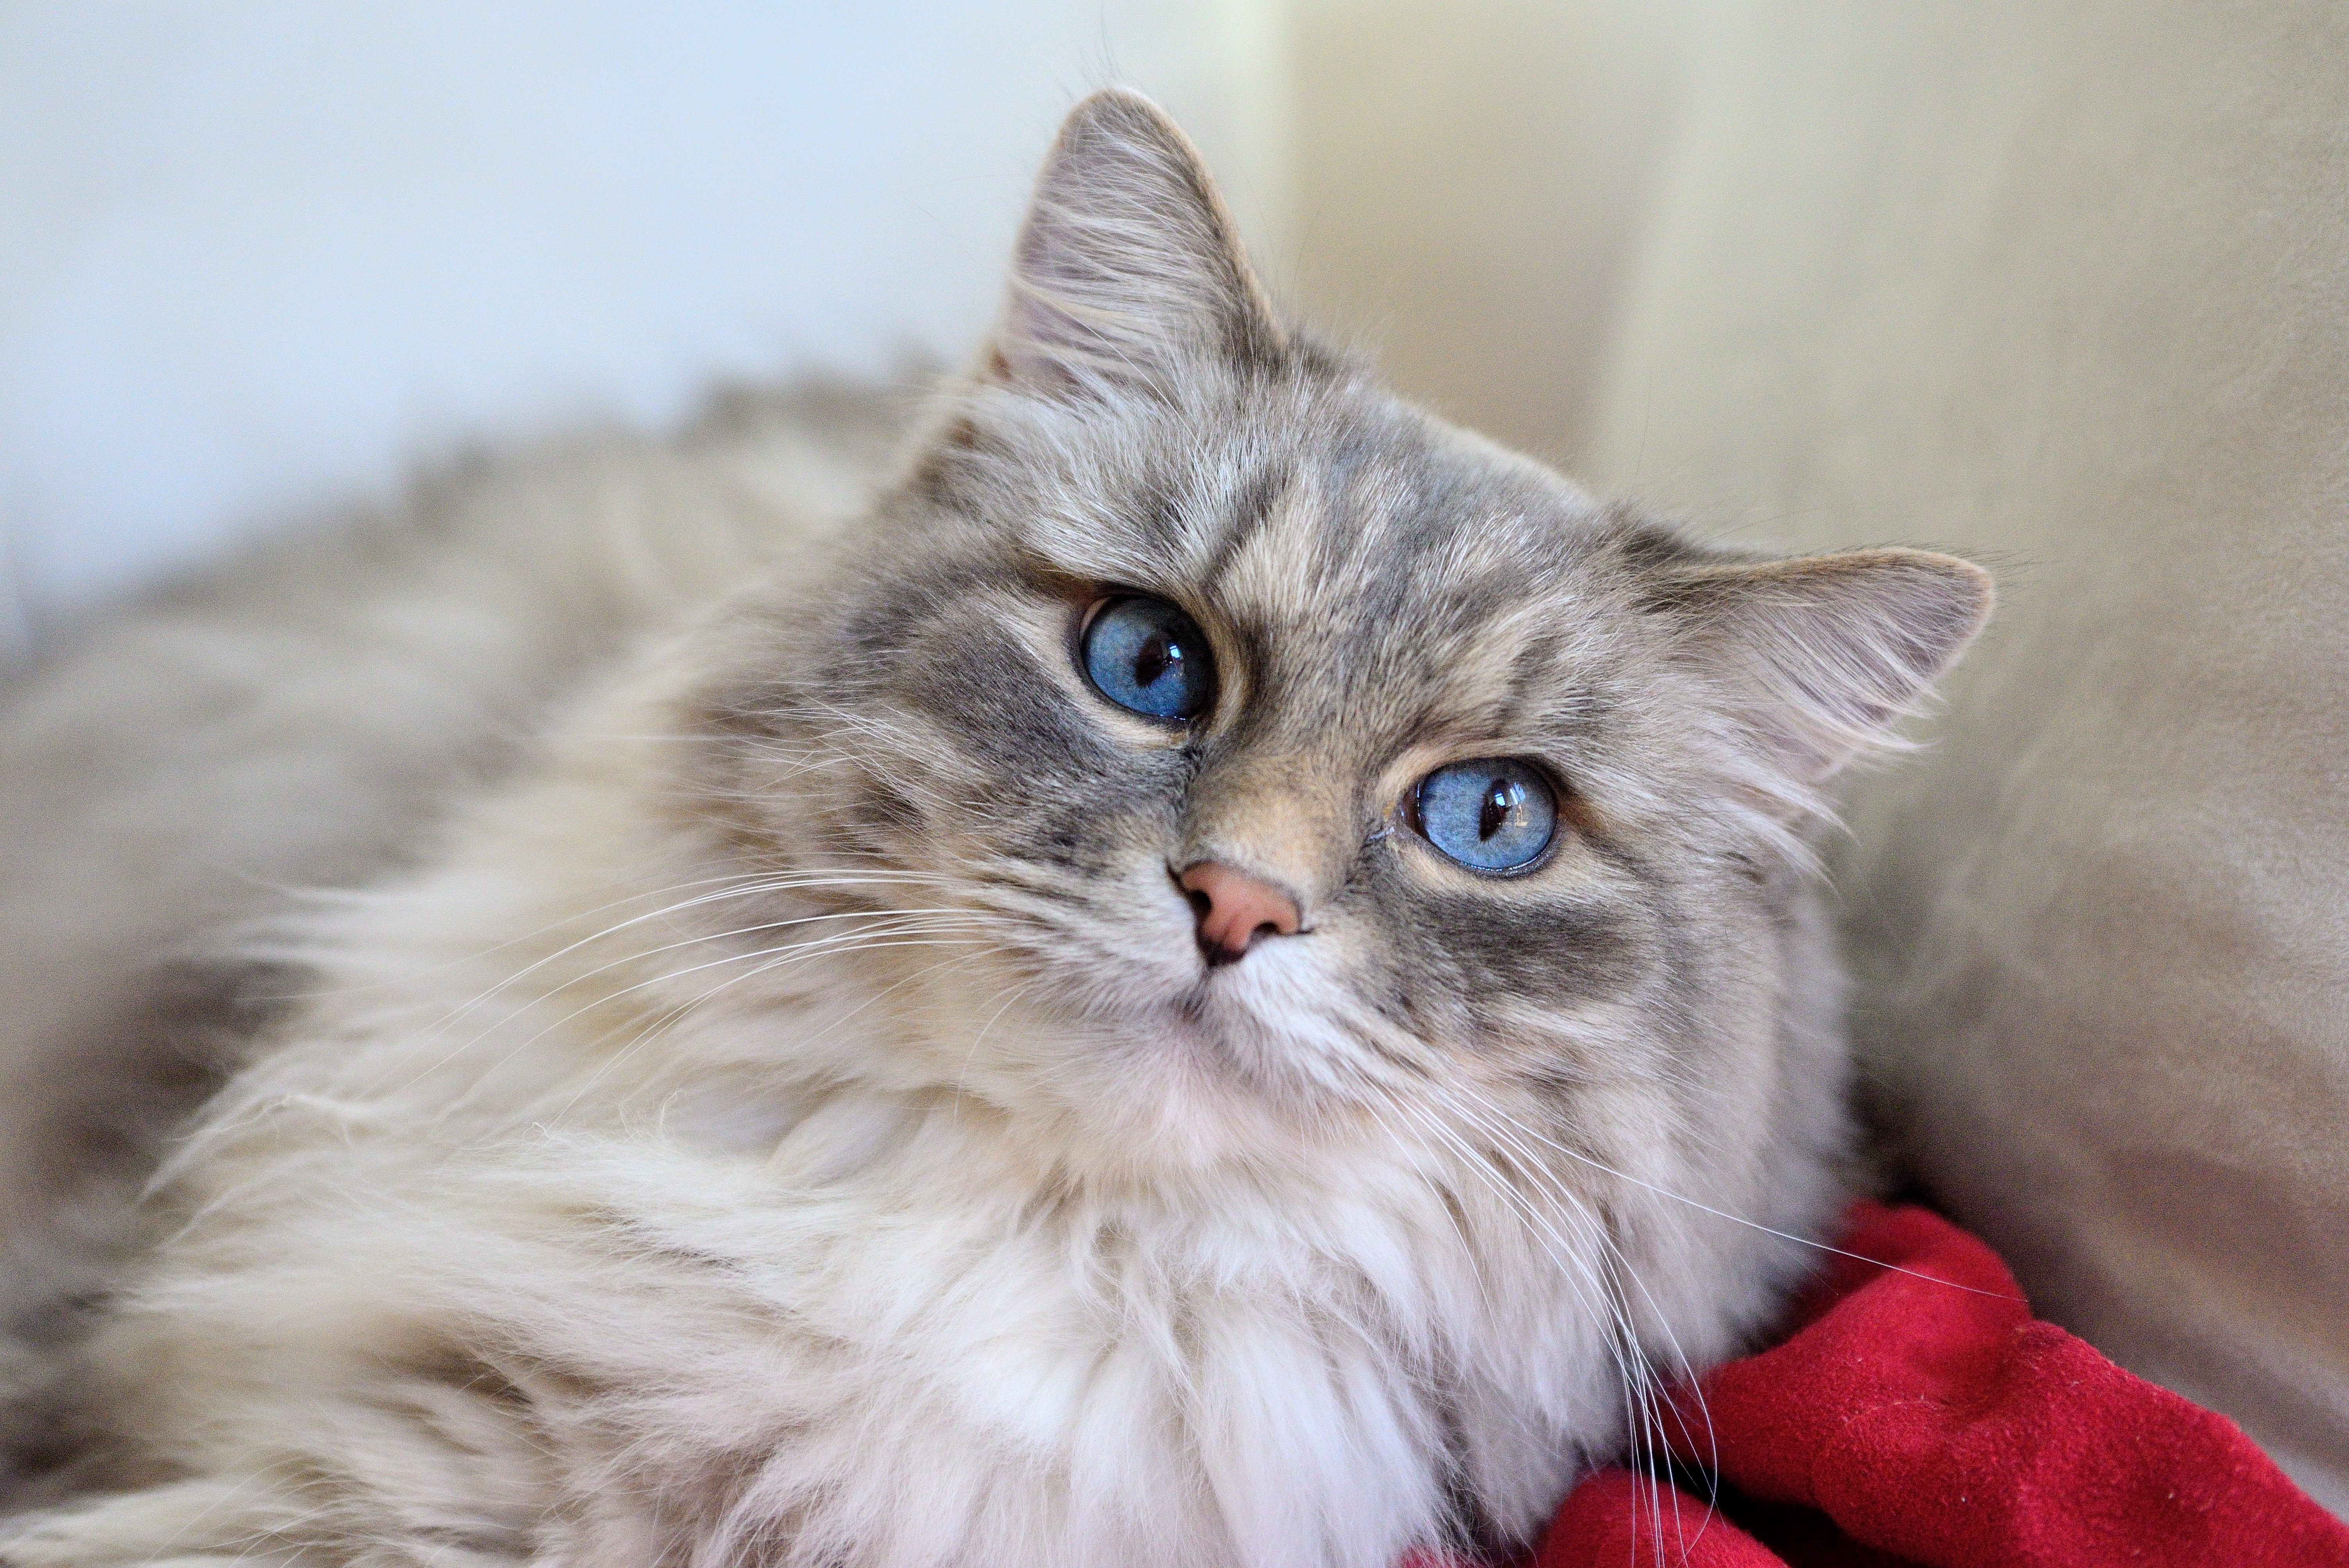
pet, kitten, cat, mammal, blue eye, whiskers, vertebrate, siberian, stubentieger, norwegian forest cat, long haired cat, small to medium sized cats, cat like mammal, carnivoran, domestic short haired cat, domestic long haired cat, british semi longhair